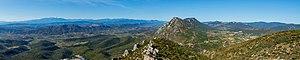
Le château de Quéribus est un château dit « cathare » situé sur la commune de Cucugnan dans le département de l'Aude. Cette forteresse, perchée sur un piton rocheux à 728 mètres d'altitude, domine le village de Cucugnan et se situe à la limite du département de l'Aude et des Pyrénées-Orientales. Le château de Quéribus, dont l'existence remonte sans doute au Xᵉ siècle, était un des points de défense du pays cathare. Après sa prise en 1255, il est intégré au dispositif de défense de la frontière de la France avec l'Aragon. L'annexion du Roussillon par la France, qui recule la frontière jusqu'aux Pyrénées, diminue fortement son importance stratégique. Le château se dégrade jusqu'en 1951, date à partir de laquelle il est progressivement restauré.